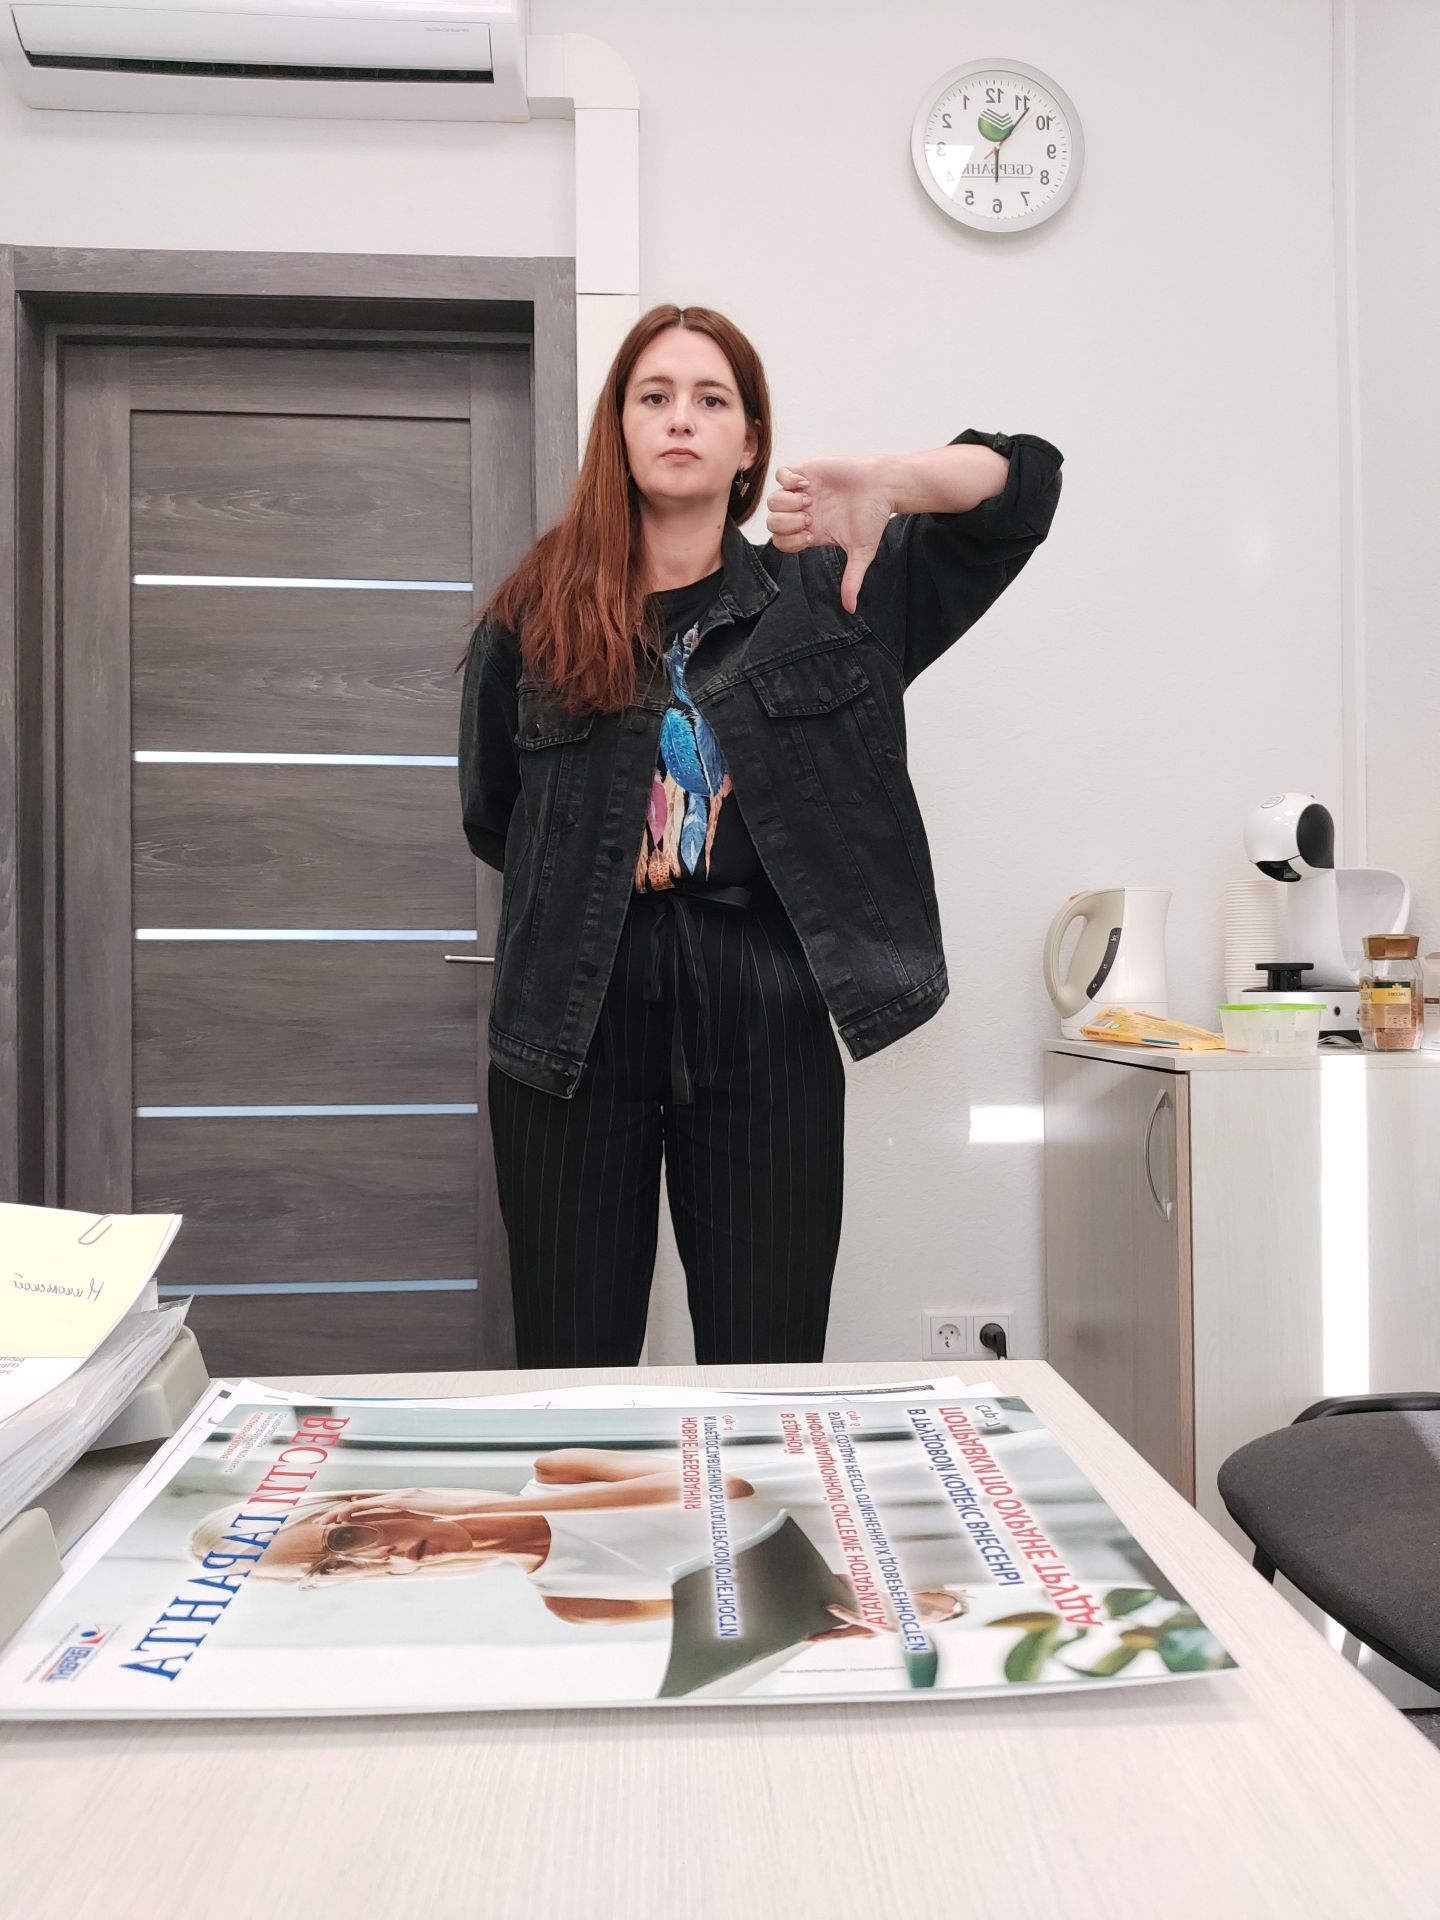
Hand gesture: dislike